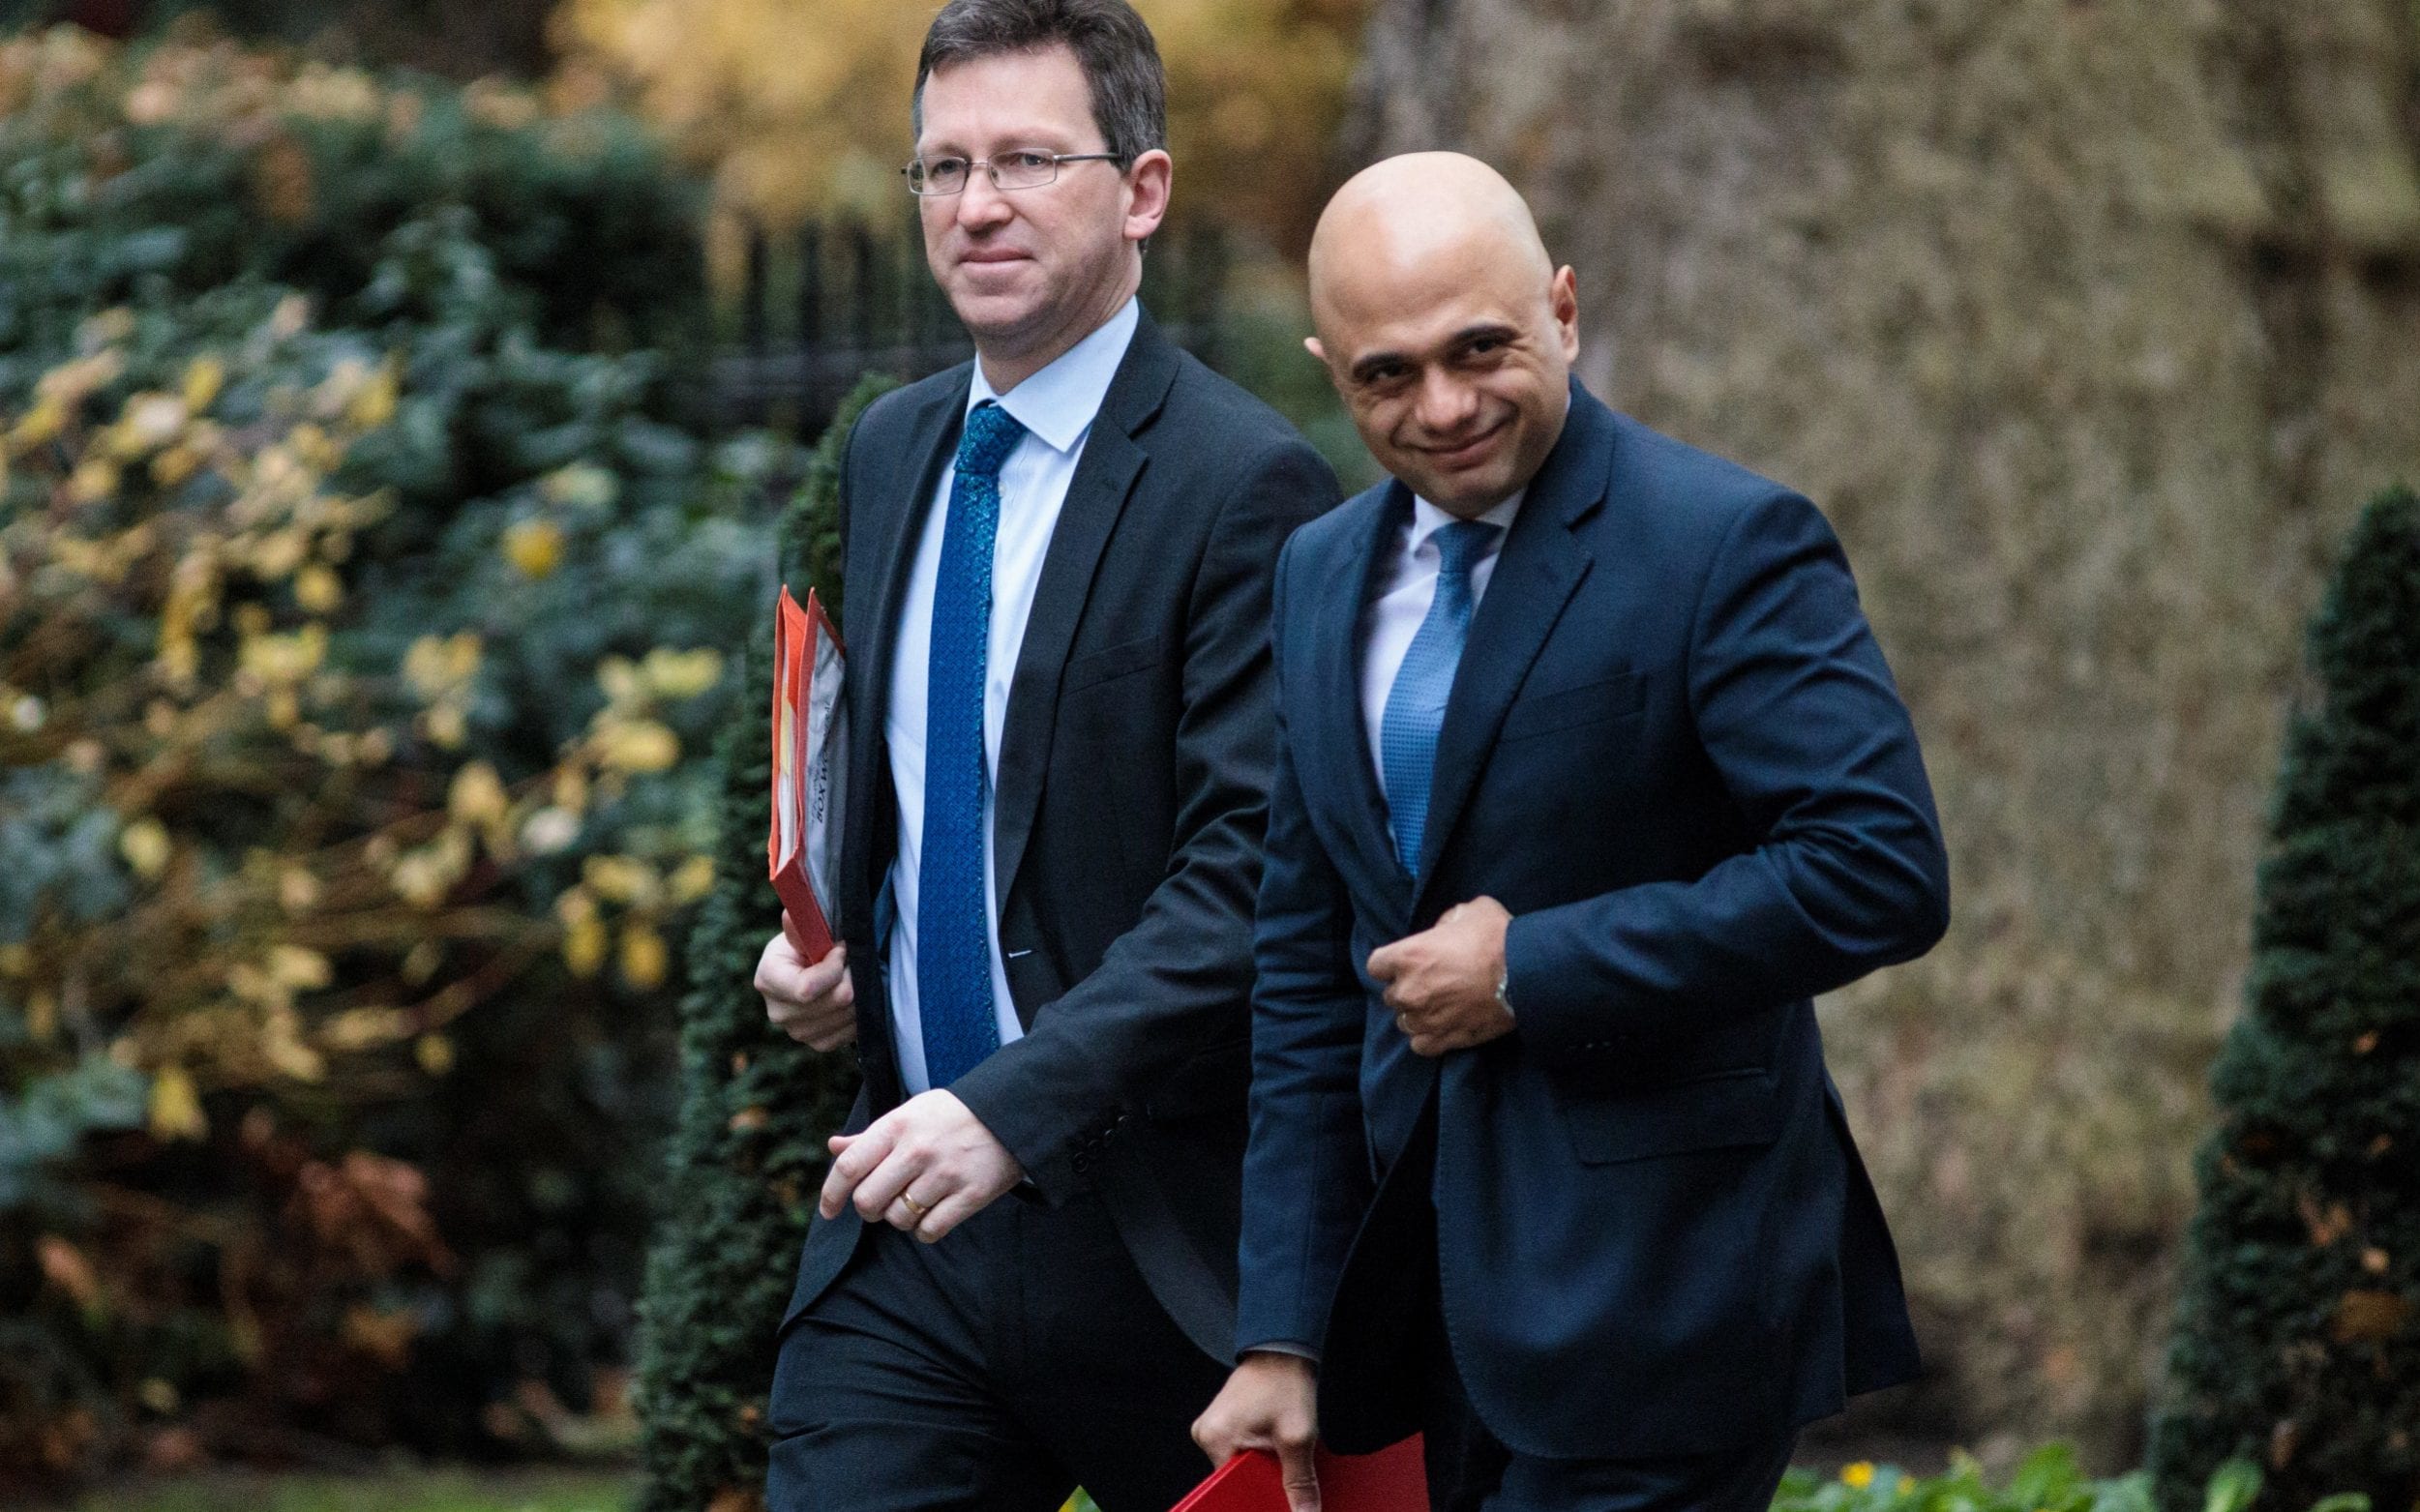
Gender: men